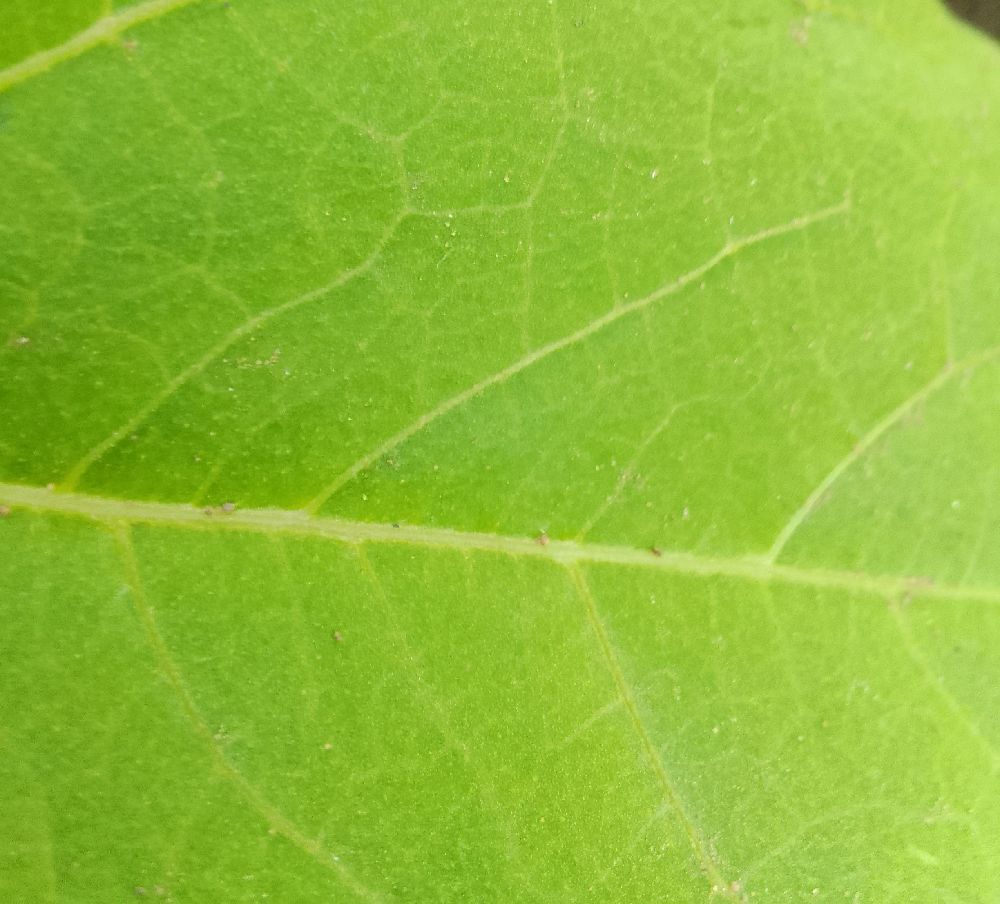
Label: healthy